Libius Severus

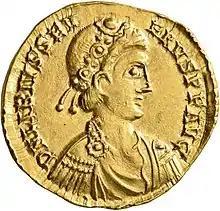
"Solidus" of Libius Severus marked:

Libius Severus, sometimes enumerated as Severus III, was Western Roman emperor from November 19, 461 to his death on November 14, 465. A native of Lucania, Severus was the fourth of the so-called "Shadow Emperors" who followed the deposition of the Valentinianic dynasty in 455. He ruled for just under four years, attaining the throne after his predecessor, Majorian, was overthrown by his "magister militum", Ricimer. Severus was the first of a series of emperors who were highly dependent on the general, and it is often presumed that Ricimer held most of the "de facto" power during Severus' reign.